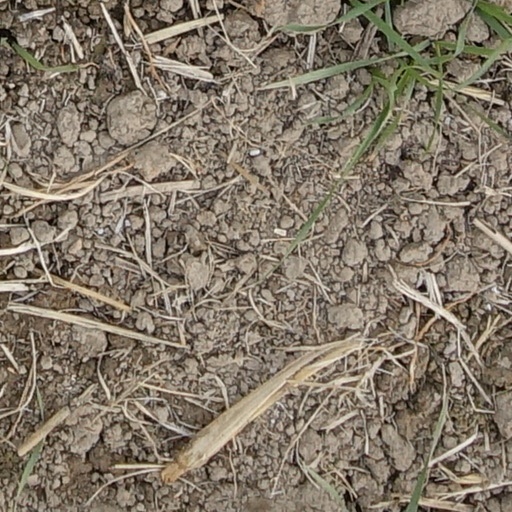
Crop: wheat